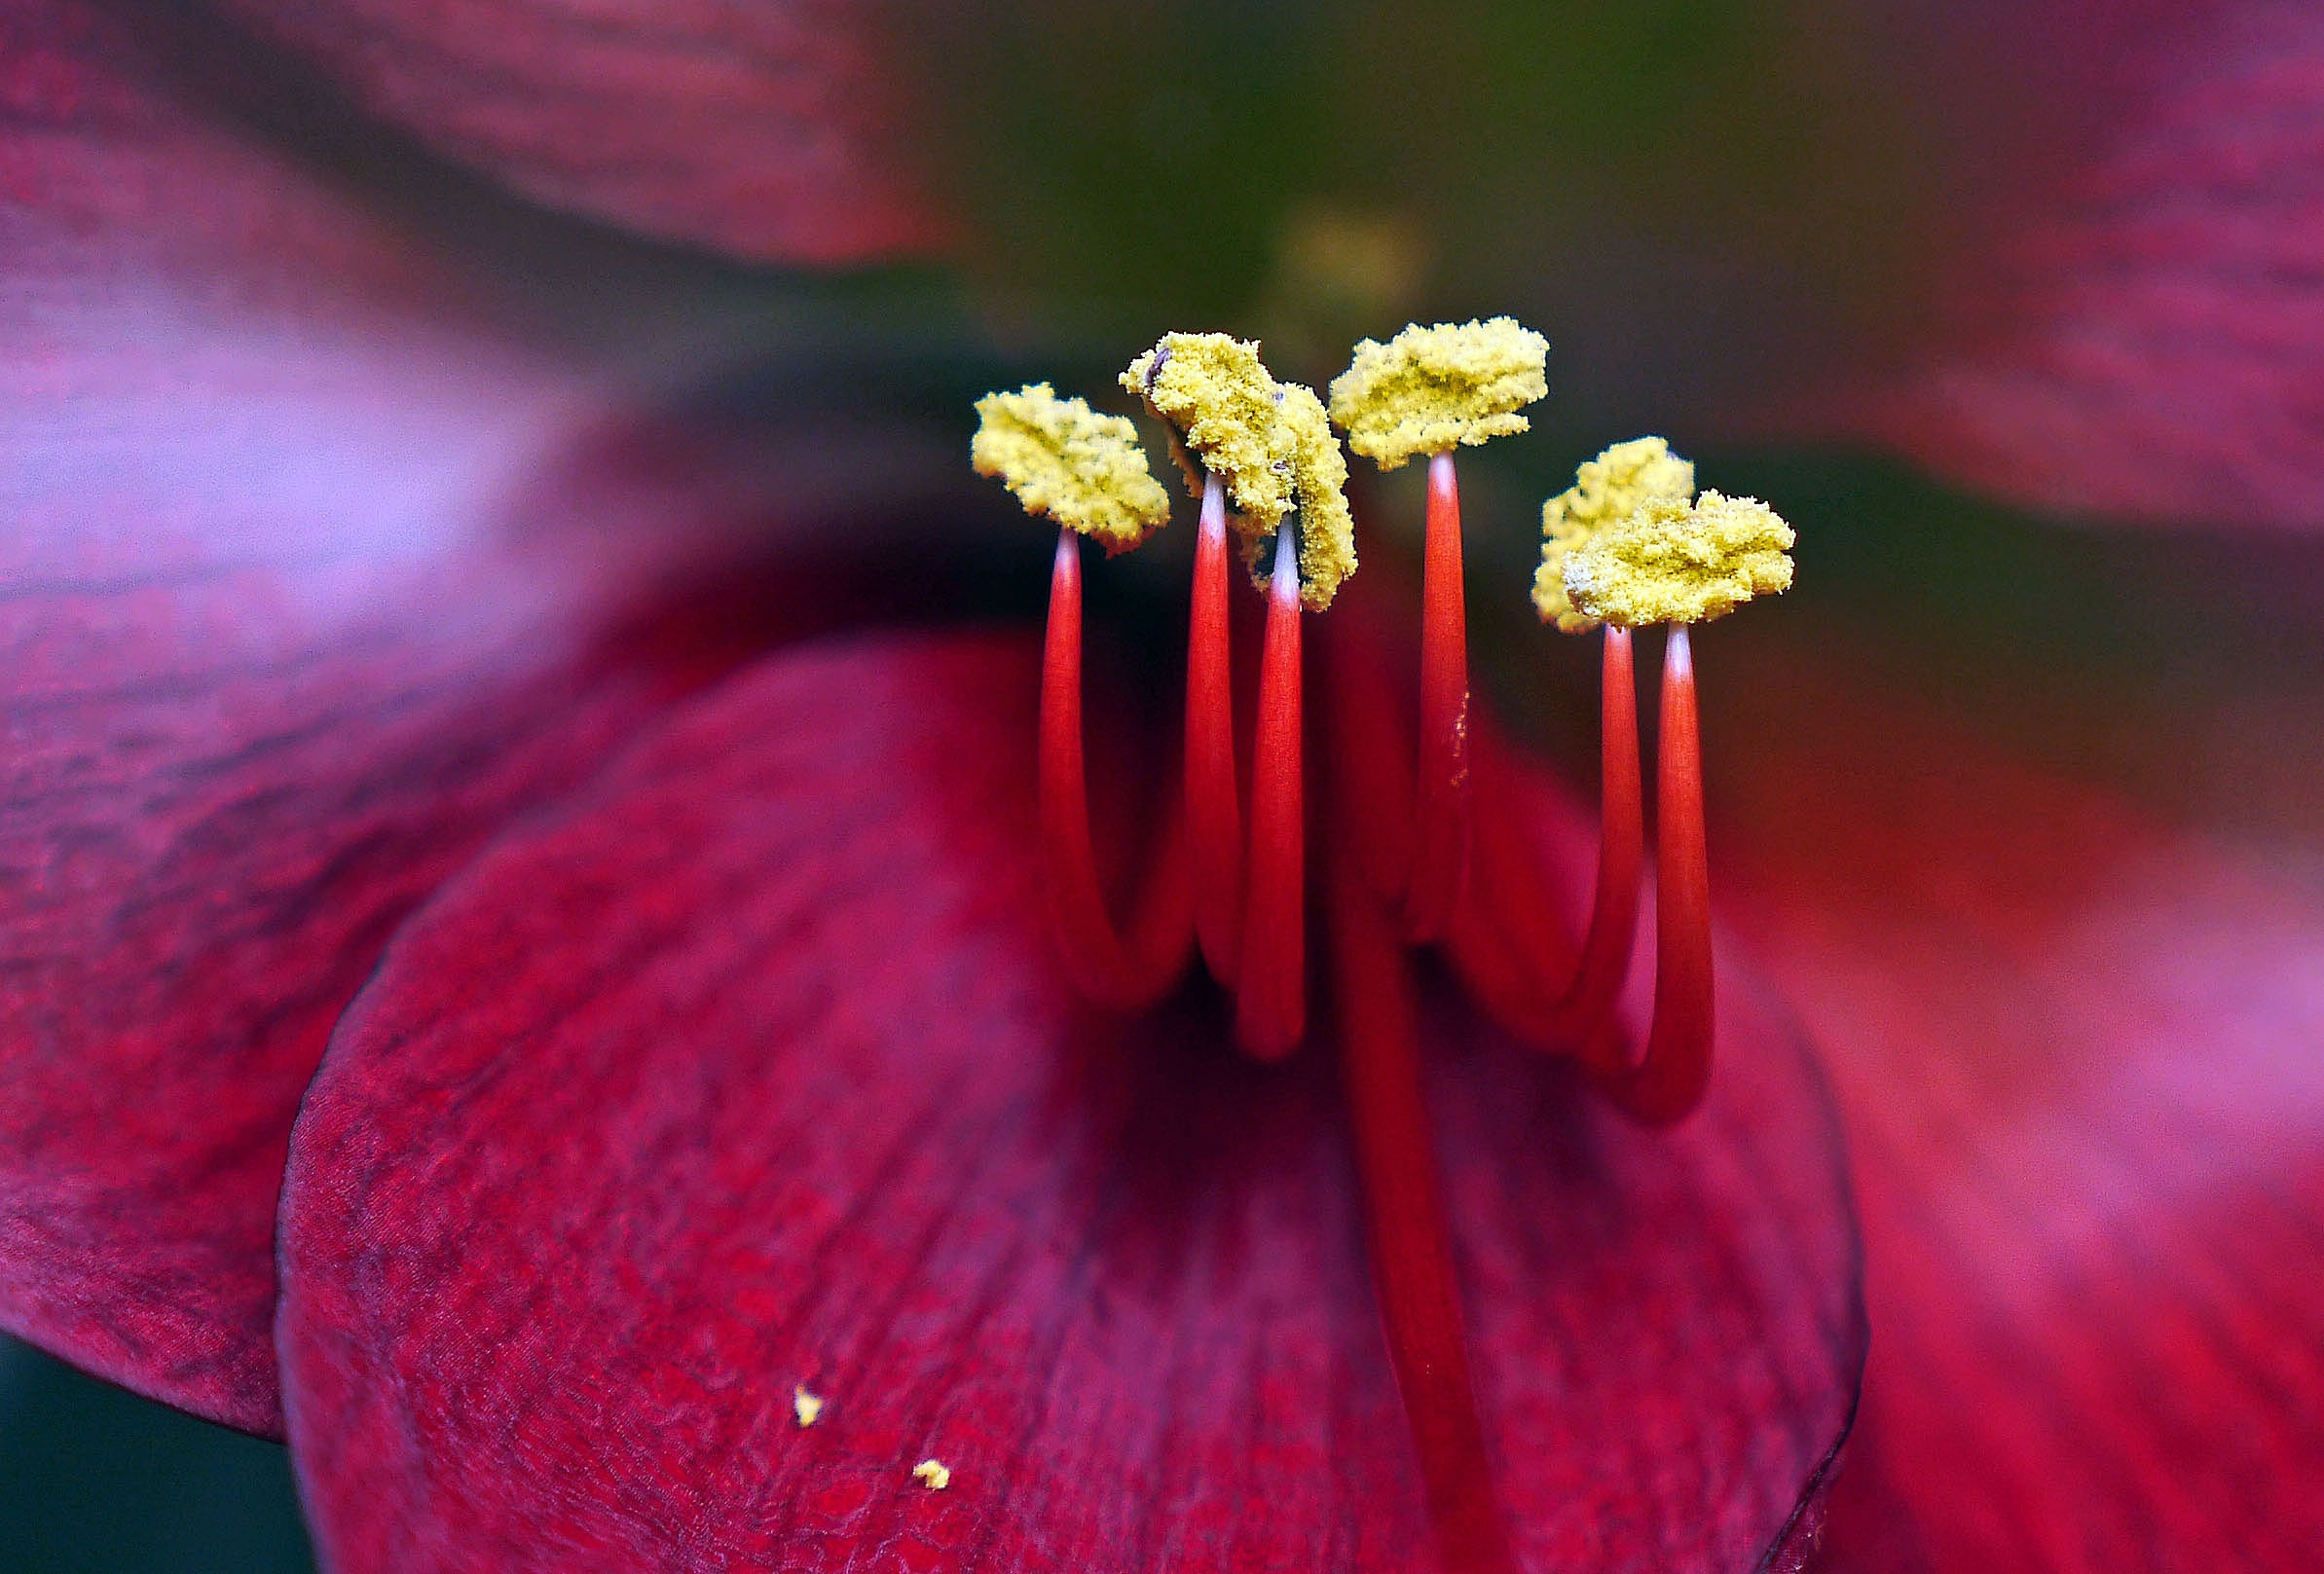
blossom, plant, photography, flower, petal, bloom, pollen, red, macro, yellow, pink, close, flora, close up, amaryllis, stamens, macro photography, flowering plant, christmas flower, plant stem, land plant